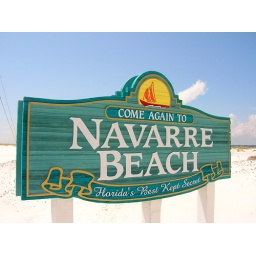
on my way home from destin I stopped by navarre beach